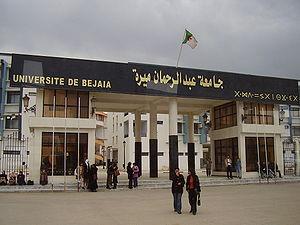
Université Abderrahmane Mira Taqbaylit: Tasdawit n'Bgayet/ⵝⴰⵚⴷⴰⵯⵉⵝ ⵏ ⴱⴴⴰⵢⵝ
Béjaïa, est une commune algérienne située en bordure de la mer Méditerranée, à 220 km à l'est d'Alger. Elle est le chef-lieu de la wilaya de Béjaïa et de la daïra de Béjaïa, en Petite Kabylie.
L'Université Abderrahmane Mira de Béjaïa est une université algérienne créée en 1983 dans la ville de Béjaïa en Kabylie.